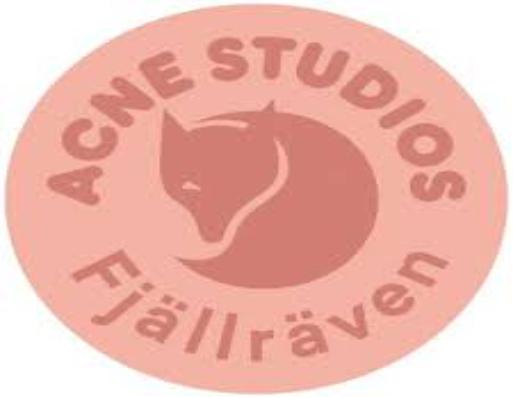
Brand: Acne Studios
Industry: Clothes